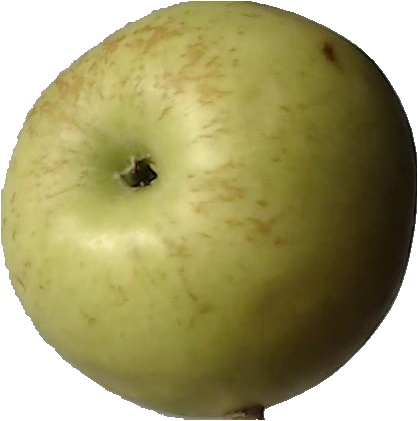
Label: apple_golden_3